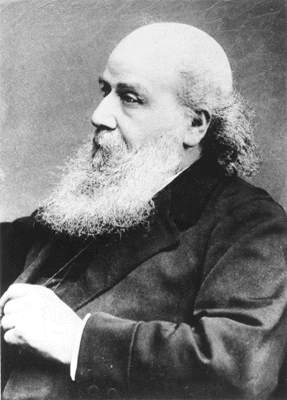
เจมส์ โจเซฟ ซิลเวสเตอร์

ไฟล์:James Joseph Sylvester.jpg|250px|thumbnail|เจมส์ โจเซฟ ซิลเวสเตอร์
เจมส์ โจเซฟ ซิลเวสเตอร์ หรือชื่อเดิม เจมส์ โจเซฟ (; 3 กันยายน, ค.ศ. 1814 - 15 มีนาคม, ค.ศ. 1897) เป็นนักกฎหมายและนักคณิตศาสตร์ชาวอังกฤษ
== ประวัติ ==
ซิลเวสเตอร์เกิดในลอนดอน|กรุงลอนดอน และใช้นามสกุล ซิลเวสเตอร์ ตามพี่ชายของเขา เมื่อเขาอพยพไปอยู่ในสหรัฐอเมริกา ซึ่งจะต้องมีการกรอกชื่อที่สามด้วย เขาเข้าศึกษาที่วิทยาลัยเซนต์จอห์น แห่งเคมบริดจ์ ตั้งแต่ ค.ศ. 1831 (แม้ว่าจะต้องหยุดเรียนถึง 2 ปี เนื่องด้วยเจ็บป่วยเป็นเวลานาน) แต่เนื่องจากเขาเป็นชาวยิว จึงไม่สำเร็จการศึกษา เพราะในช่วงเวลาดังกล่าวนั้น การสอบไล่จบการศึกษาต้องยอมรับ Thirty-Nine Articles ของนิกายเชิร์ชออฟอิงแลนด์ แต่เขาปฏิเสธ อย่างไรก็ตาม เขาก็ได้เข้าสอบปริญญาตรีเกียรตินิยม (tripos) คณิตศาสตร์ที่มีชื่อเสียงของมหาวิทยาลัยเคมบริดจ์ในปี ค.ศ. 1837|1837 และได้คะแนนเป็นอันดับ 2 ครั้นปี ค.ศ. 1841|1841 ก็ได้รับปริญญาศิลปศาสตรบัณฑิต และมหาบัณฑิต จากวิทยาลัยทรีนิตี แห่งเมืองดับลิน ในปีเดียวกันนั้น เขาก็เดินทางไปยังสหรัฐอเมริกา และอาศัยอยู่ที่นั่นเป็นระยะเวลาสั้นๆ เพื่อจะเป็นอาจารย์ในมหาวิทยาลัยเวอร์จิเนีย แต่ไม่ช้าก็กลับอังกฤษอีก
เมื่อกลับไปยังอังกฤษ เขาได้ศึกษาด้านกฎหมาย (พร้อมกับอาเทอร์ เคย์เลย์ ผู้คิดค้นทฤษฎีแมทริกซ์ร่วมกับเขา) ขณะเดียวกันก็ทำงานเป็นผู้ชำนาญด้านสถิติ (actuary) ไปด้วย แต่เป้าหมายของเขาคือ หางานเป็นนักคณิตศาสตร์อาชีพ แต่เขาก็ไม่ได้ตำแหน่งที่ต้องการ กระทั่ง ค.ศ. 1855 ก็ได้รับตำแหน่งศาสตราจารย์วิชาคณิตศาสตร์ ที่โรงเรียนนายร้อยทหารบก ณ เมืองวูลวิช แต่เนื่องจากเป็นสถาบันทางทหาร เขาจึงต้องเกษียณราขการตั้งแต่อายุ 55 ปี
ครั้น ค.ศ. 1877 ซิลเวสเตอร์ก็เดินทางข้ามมหาสมุทรอีกครั้ง เพื่อหางานใหม่ ที่มหาวิทยาลัยโจนส์ ฮอปกินส์ เมื่อถึงปี ค.ศ. 1878|1878 เขาได้จัดทำวารสาร American Journal of Mathematics ขึ้น นับเป็นวารสารด้านคณิตศาสตร์เล่มแรกของสหรัฐอเมริกา
ในที่สุดเขาก็เดินทางกลับอังกฤษ ในปี ค.ศ. 1883 เพื่อรับตำแหน่ง ศาสตราจารย์เรขาคณิตซาวิเลียน (Savilian chair of geometry) ที่ มหาวิทยาลัยออกซฟอร์ด เขาดำรงตำแหน่งนี้จนกระทั่งถึงแก่กรรมเมื่อวันที่ 15 มีนาคม 1897 แม้ว่าในปี 1892 มหาวิทยาลัยได้ตั้งตำแหน่งรองศาสตราจารย์สำหรับตำแหน่งของเขาไว้ด้วย
กล่าวกันว่า ซิลเวสเตอร์ได้คิดจำนวนสูงสุดของพจน์ทางคณิตศาสตร์ เช่น Euler's totient function φ("n") ผลงานด้านวิทยาศาสตร์ของเขามีการตีพิมพ์รวมไว้ 4 เล่มชุดด้วยกัน
เมื่อปี 1880 ราชสมาคมแห่งลอนดอน (Royal Society) เหรียญ Copley Medal ให้แก่ซิลเวสเตอร์ อันเป็นรางวัลสูงสุดสำหรับความสัมฤทธิผลด้านวิทยาศาสตร์ และเมื่อปี 1901 มีการสร้างเหรียญซิลเวสเตอร์ (Sylvester Medal) เพื่อเป็นเกียรติแก่ซิลเวสเตอร์ที่ได้ทำงานวิจัยด้านคณิตศาสตร์
สำหรับ เวสเตอร์เฮาส์ (Sylvester House) เป็นหอพักนักศึกษาปริญญาตรี ที่มหาวิทยาลัยโจนส์ ฮอปกินส์ ตั้งชื่อเพื่อเป็นเกียรติแก่เขาด้วย
== ผลงาน ==
# James Joseph Sylvester, "On rational derivation from equations of coexistence, that is to say, a new and extended theory of elimination, Part I," Philos. Mag. 15 (1839), 428-435.
# James Joseph Sylvester, "On the partition of numbers", Quart. J. Math., I (1857), 141-152.
# James Joseph Sylvester, "Outlines of seven lectures on the partition of numbers", Proc. Lond. Math. Soc. 28 (1897), 33-96.
== อ้างอิง ==
* Sylvester's "Collected Mathematical Papers", edited by H. F. Baker (three volumes, New York, 1904-10)
* Franklin, "Address Commemorative of Sylvester", (Baltimore, 1897)
== แหล่งข้อมูลอื่น ==
* รายละเอียด
หมวดหมู่:นักคณิตศาสตร์ชาวอังกฤษ